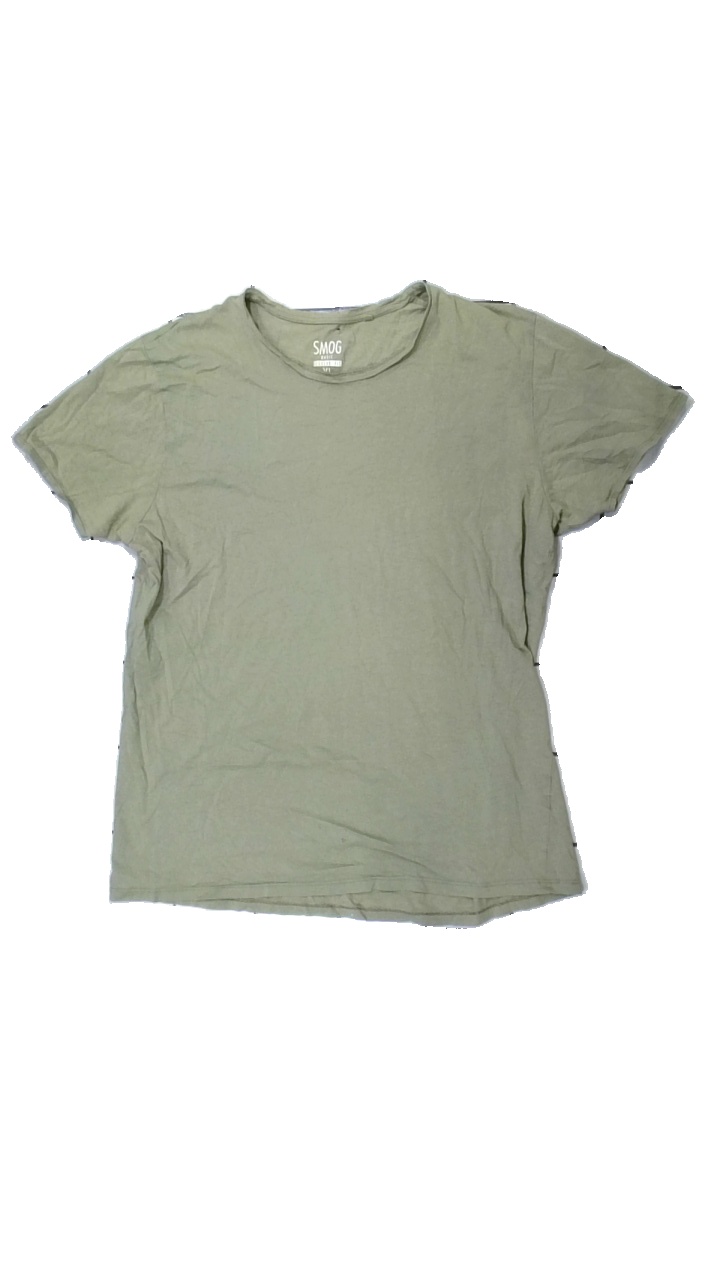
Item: T-shirt (Men)
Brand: Smog
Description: grön t-shirt med hål bak
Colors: Green
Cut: Regular
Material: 100% cotton
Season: All
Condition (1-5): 3
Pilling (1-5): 5
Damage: hål
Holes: Major
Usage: Export
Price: <50